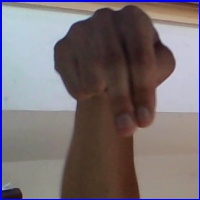
Letra: N